Rolls-Royce BR700

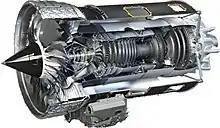
Pearl 15

The fan with 24 swept blades is larger than the BR710. The HP axial compressor benefits from three-dimensional aerodynamics for greater efficiency and has 10 stages including five blisks to reduce weight.